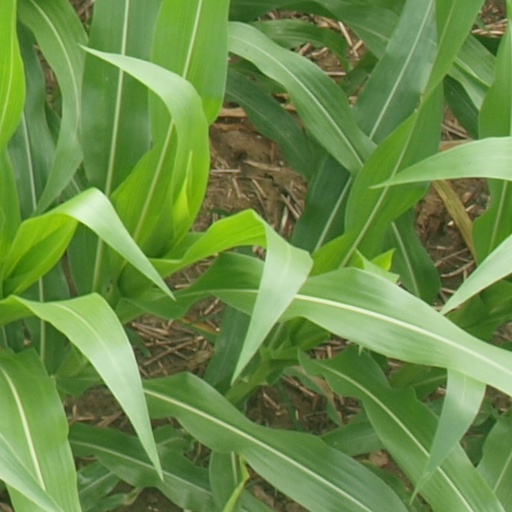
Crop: maize; corn